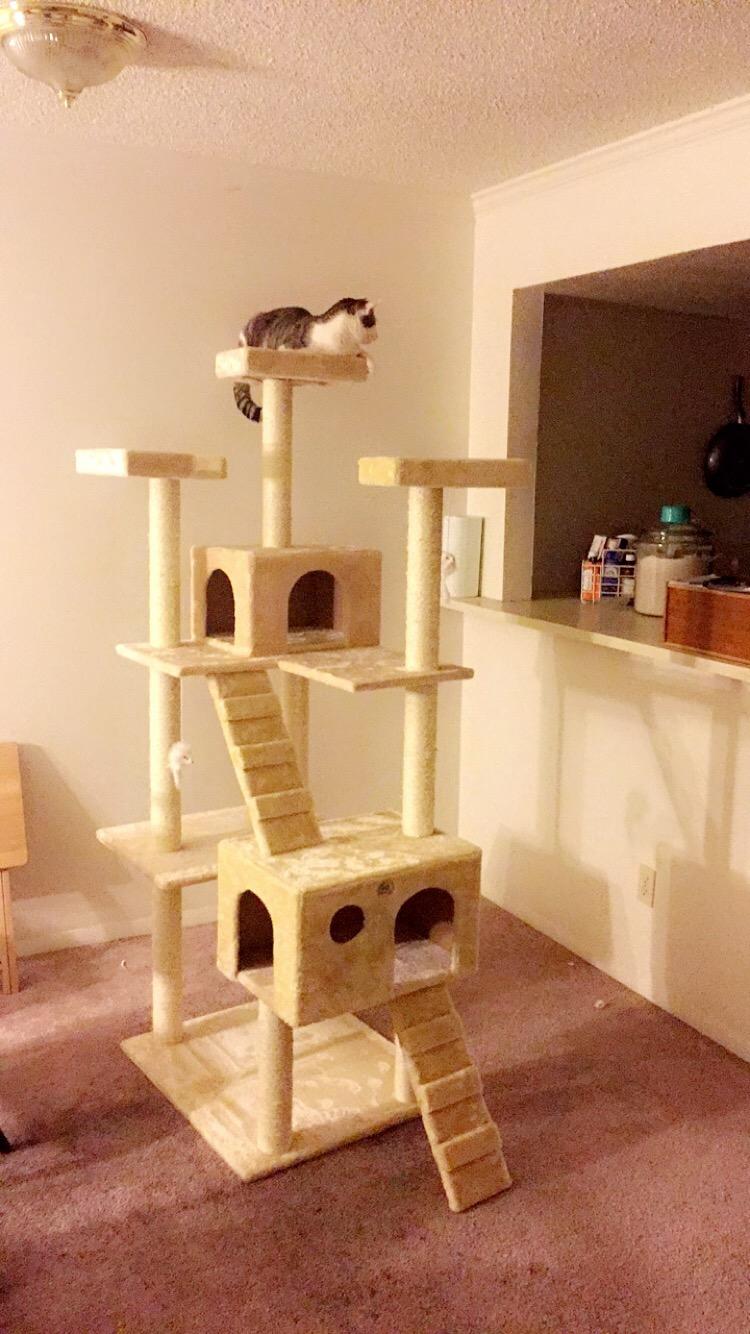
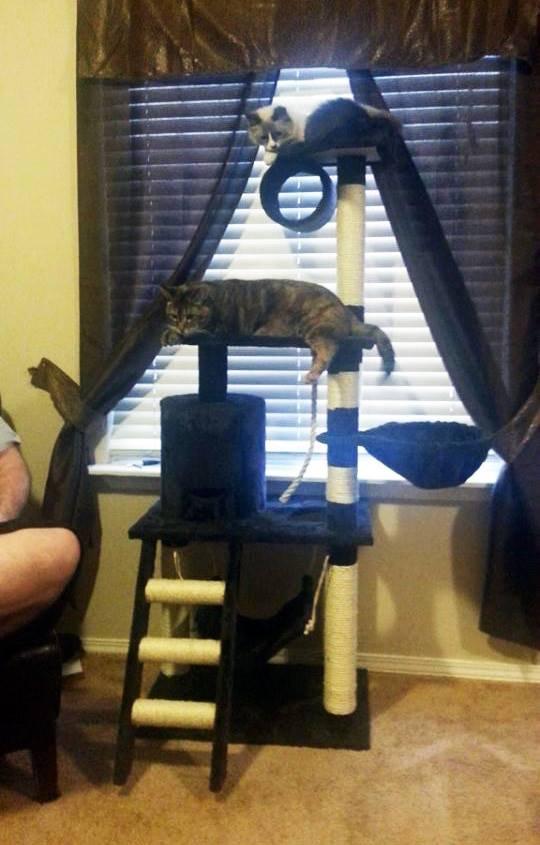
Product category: items_cat tree
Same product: no